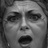
Emotion: surprise